Anton Bruckner

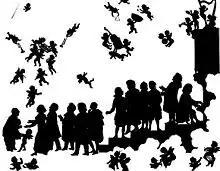
"Anton Bruckner arrives in Heaven". Bruckner is greeted by (from left to right): Liszt, Wagner, Schubert, Schumann, Weber, Mozart, Beethoven, Gluck, Haydn, Handel, Bach. (Silhouette drawing by Otto Böhler)

In July 1886, the Emperor decorated him with the Order of Franz Joseph. He most likely retired from his position at the University of Vienna in 1892, at the age of 68. He wrote a great deal of music that he used to help teach his students.